Ferris Site

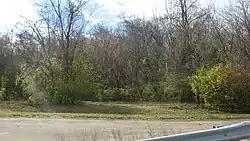
Overview from the north along U.S. Route 52

The Ferris Site is an archaeological site in the southwestern part of the U.S. state of Ohio. Located in Clermont County, along the Ohio River about downstream from the William H. Zimmer Power Station, the site consists of approximately of land along an intermittent stream,